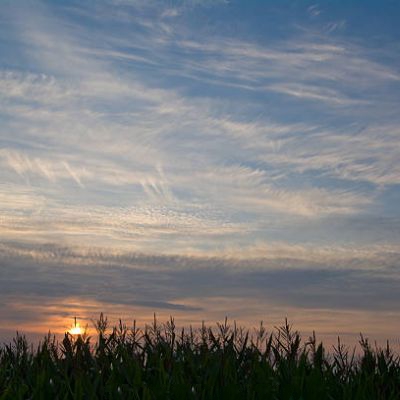
Cloud type: Cirrostratus (Cs)